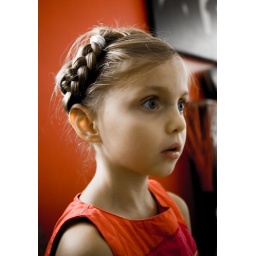
portrait of a young russian girl in a red dress